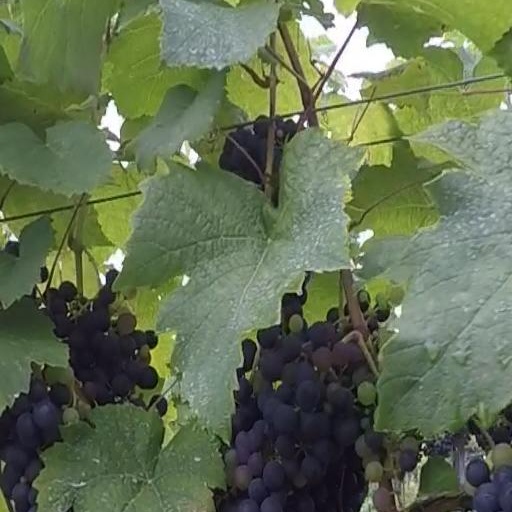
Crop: grape